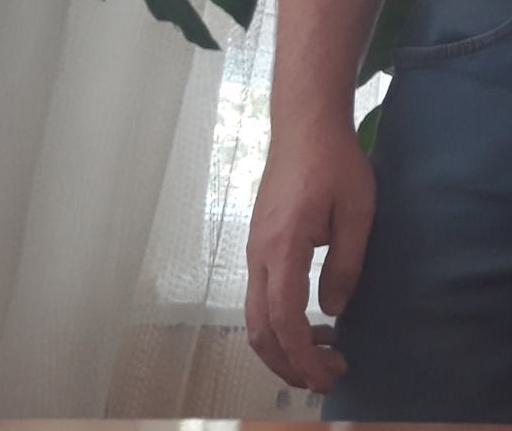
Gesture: no_gesture